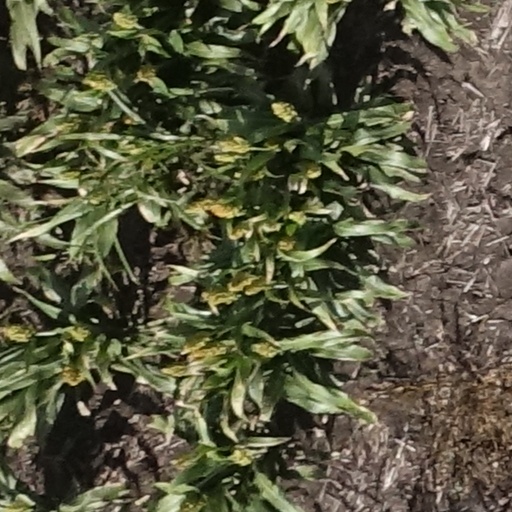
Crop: sorghum